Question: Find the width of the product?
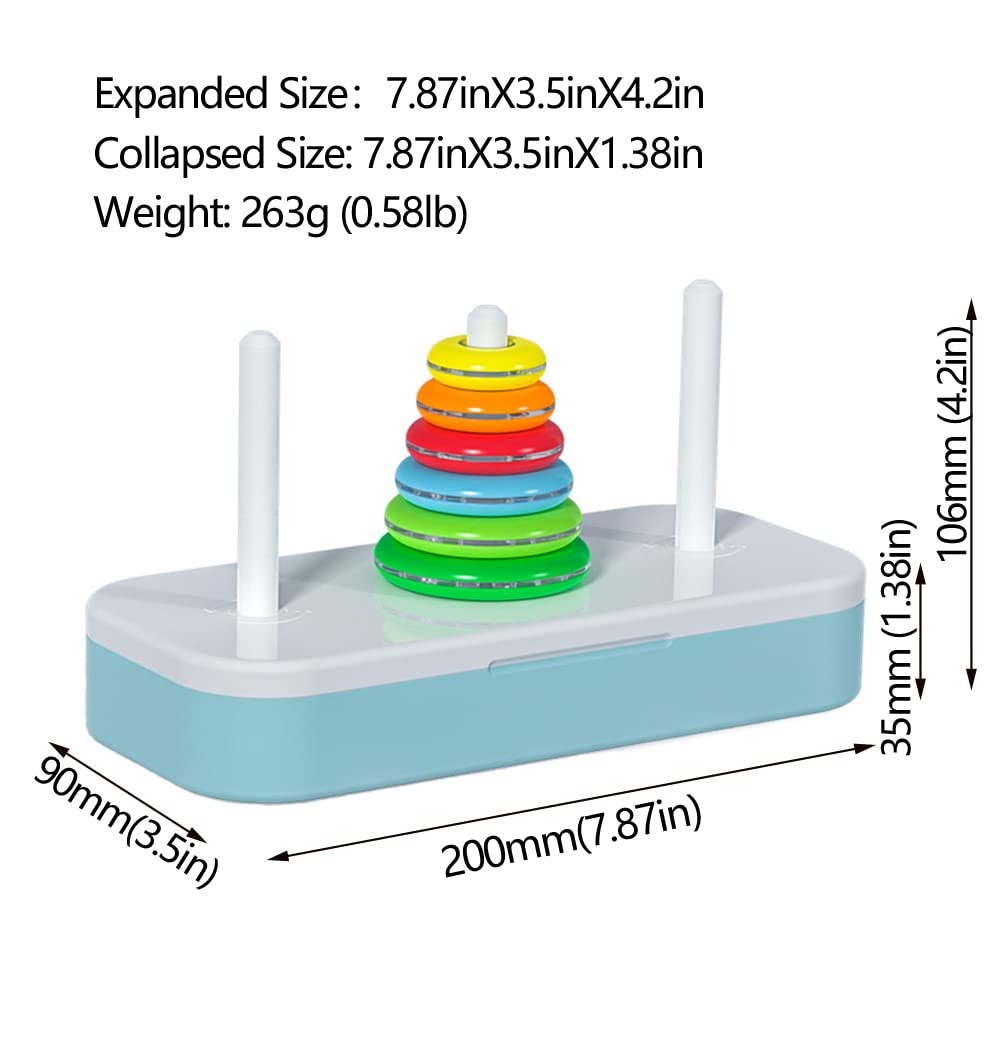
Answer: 200.0 millimetre